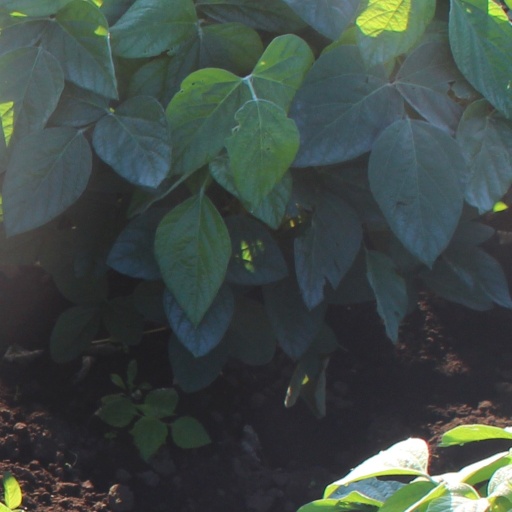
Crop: soybean